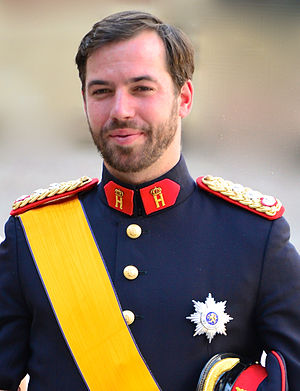
Guillaume af Luxembourg
Arvestorhertug Guillaume i 2013
Guillaume af Luxembourg er arvestorhertug og tronfølger i Luxembourg. Han er den ældste søn af storhertug Henri og storhertuginde Maria Teresa og blev arvestorhertug, da faren besteg tronen i 2000.